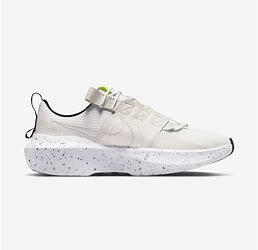
Brand: Nike
Model: Crater Impact